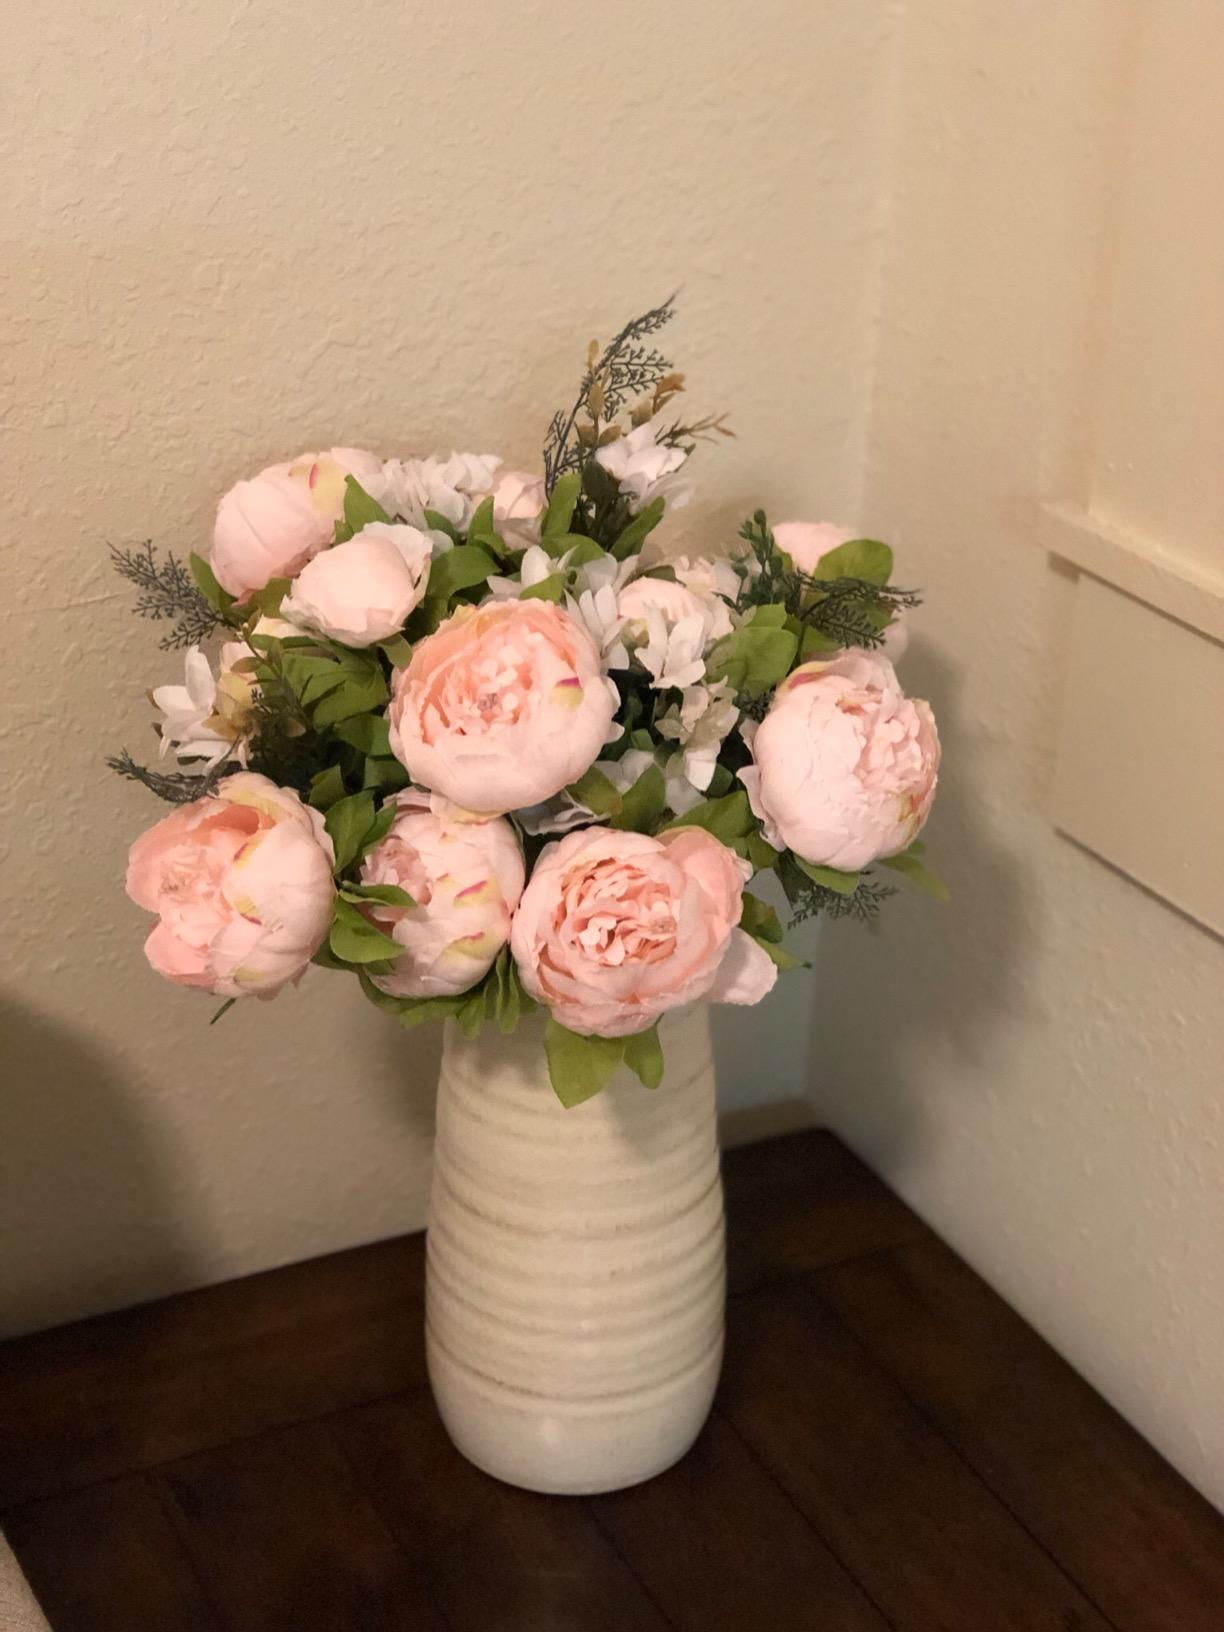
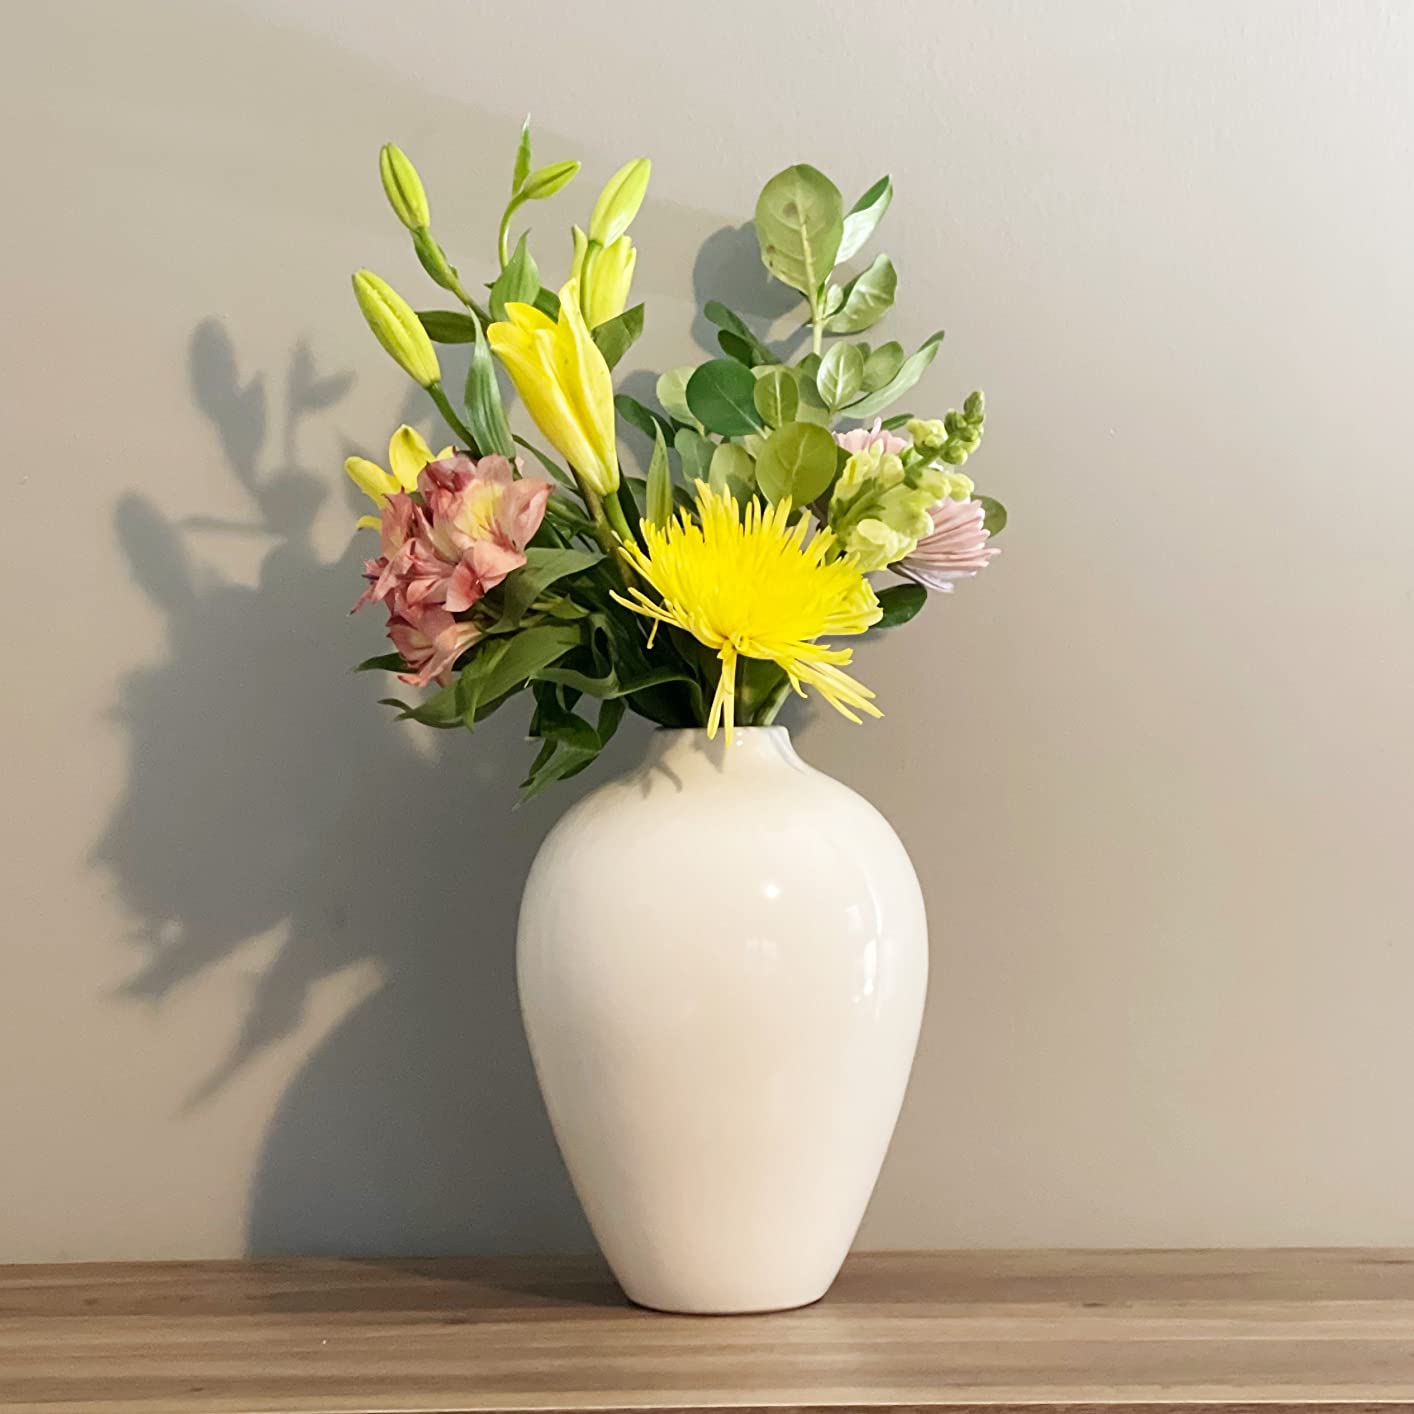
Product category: vase
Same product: no